Gaylussacia brachycera

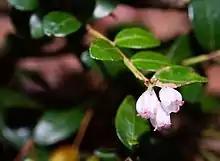
A close-up of box huckleberry's flowers.

Box huckleberry is a low shrub, growing tall. Its leaves resemble those of boxwood (hence its name). The leaves are about long and oval-shaped. They are glossy and minutely toothed, turning red in winter. The evergreen leaves, lacking resin glands, are in sharp contrast to other species of "Gaylussacia". Box huckleberry flowers in May and June. The flowers are urn-shaped and white, sometimes tinged with pink. Like other huckleberries, the flowers appear on a raceme springing from the leaf axils. Its fruits, which appear in July and August, are blue berries borne on short pedicels.